Presidential Palace, Grozny

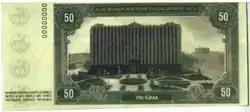
The building featured on a Chechen 50 naxar

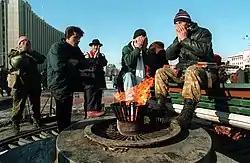
Dudayev's supporters in front of the Presidential Palace in Grozny, December 1994, just days before the battle for the city began. Photo by Mikhail Evstafiev

The former Presidential Palace in Grozny was a building in the center of the Chechen capital Grozny. The building became a symbol of resistance for the supporters of the Chechen Republic of Ichkeria during the early stages of the conflict in Chechnya. The building was damaged by repeated artillery and air strikes. The Russian army demolished it completely in 1996.